Saguenay flood

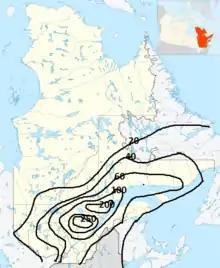
Map of rain accumulations from July 18 to 21, 1996, over Quebec province (Canada) during the Saguenay Flood.

Over of water flooded parts of Chicoutimi and La Baie, completely levelling an entire neighbourhood. Estimates reach in damages, a cost made greater by the disaster's occurrence at the height of the tourist season. Post-flood enquiries discovered that the network of dikes and dams protecting the city of Chicoutimi was poorly maintained. In the end, 488 homes were destroyed, 1,230 damaged, 16,000 people evacuated, and 10 people died. An additional 2 people died in the mudslides produced by the incredible rain.